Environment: real
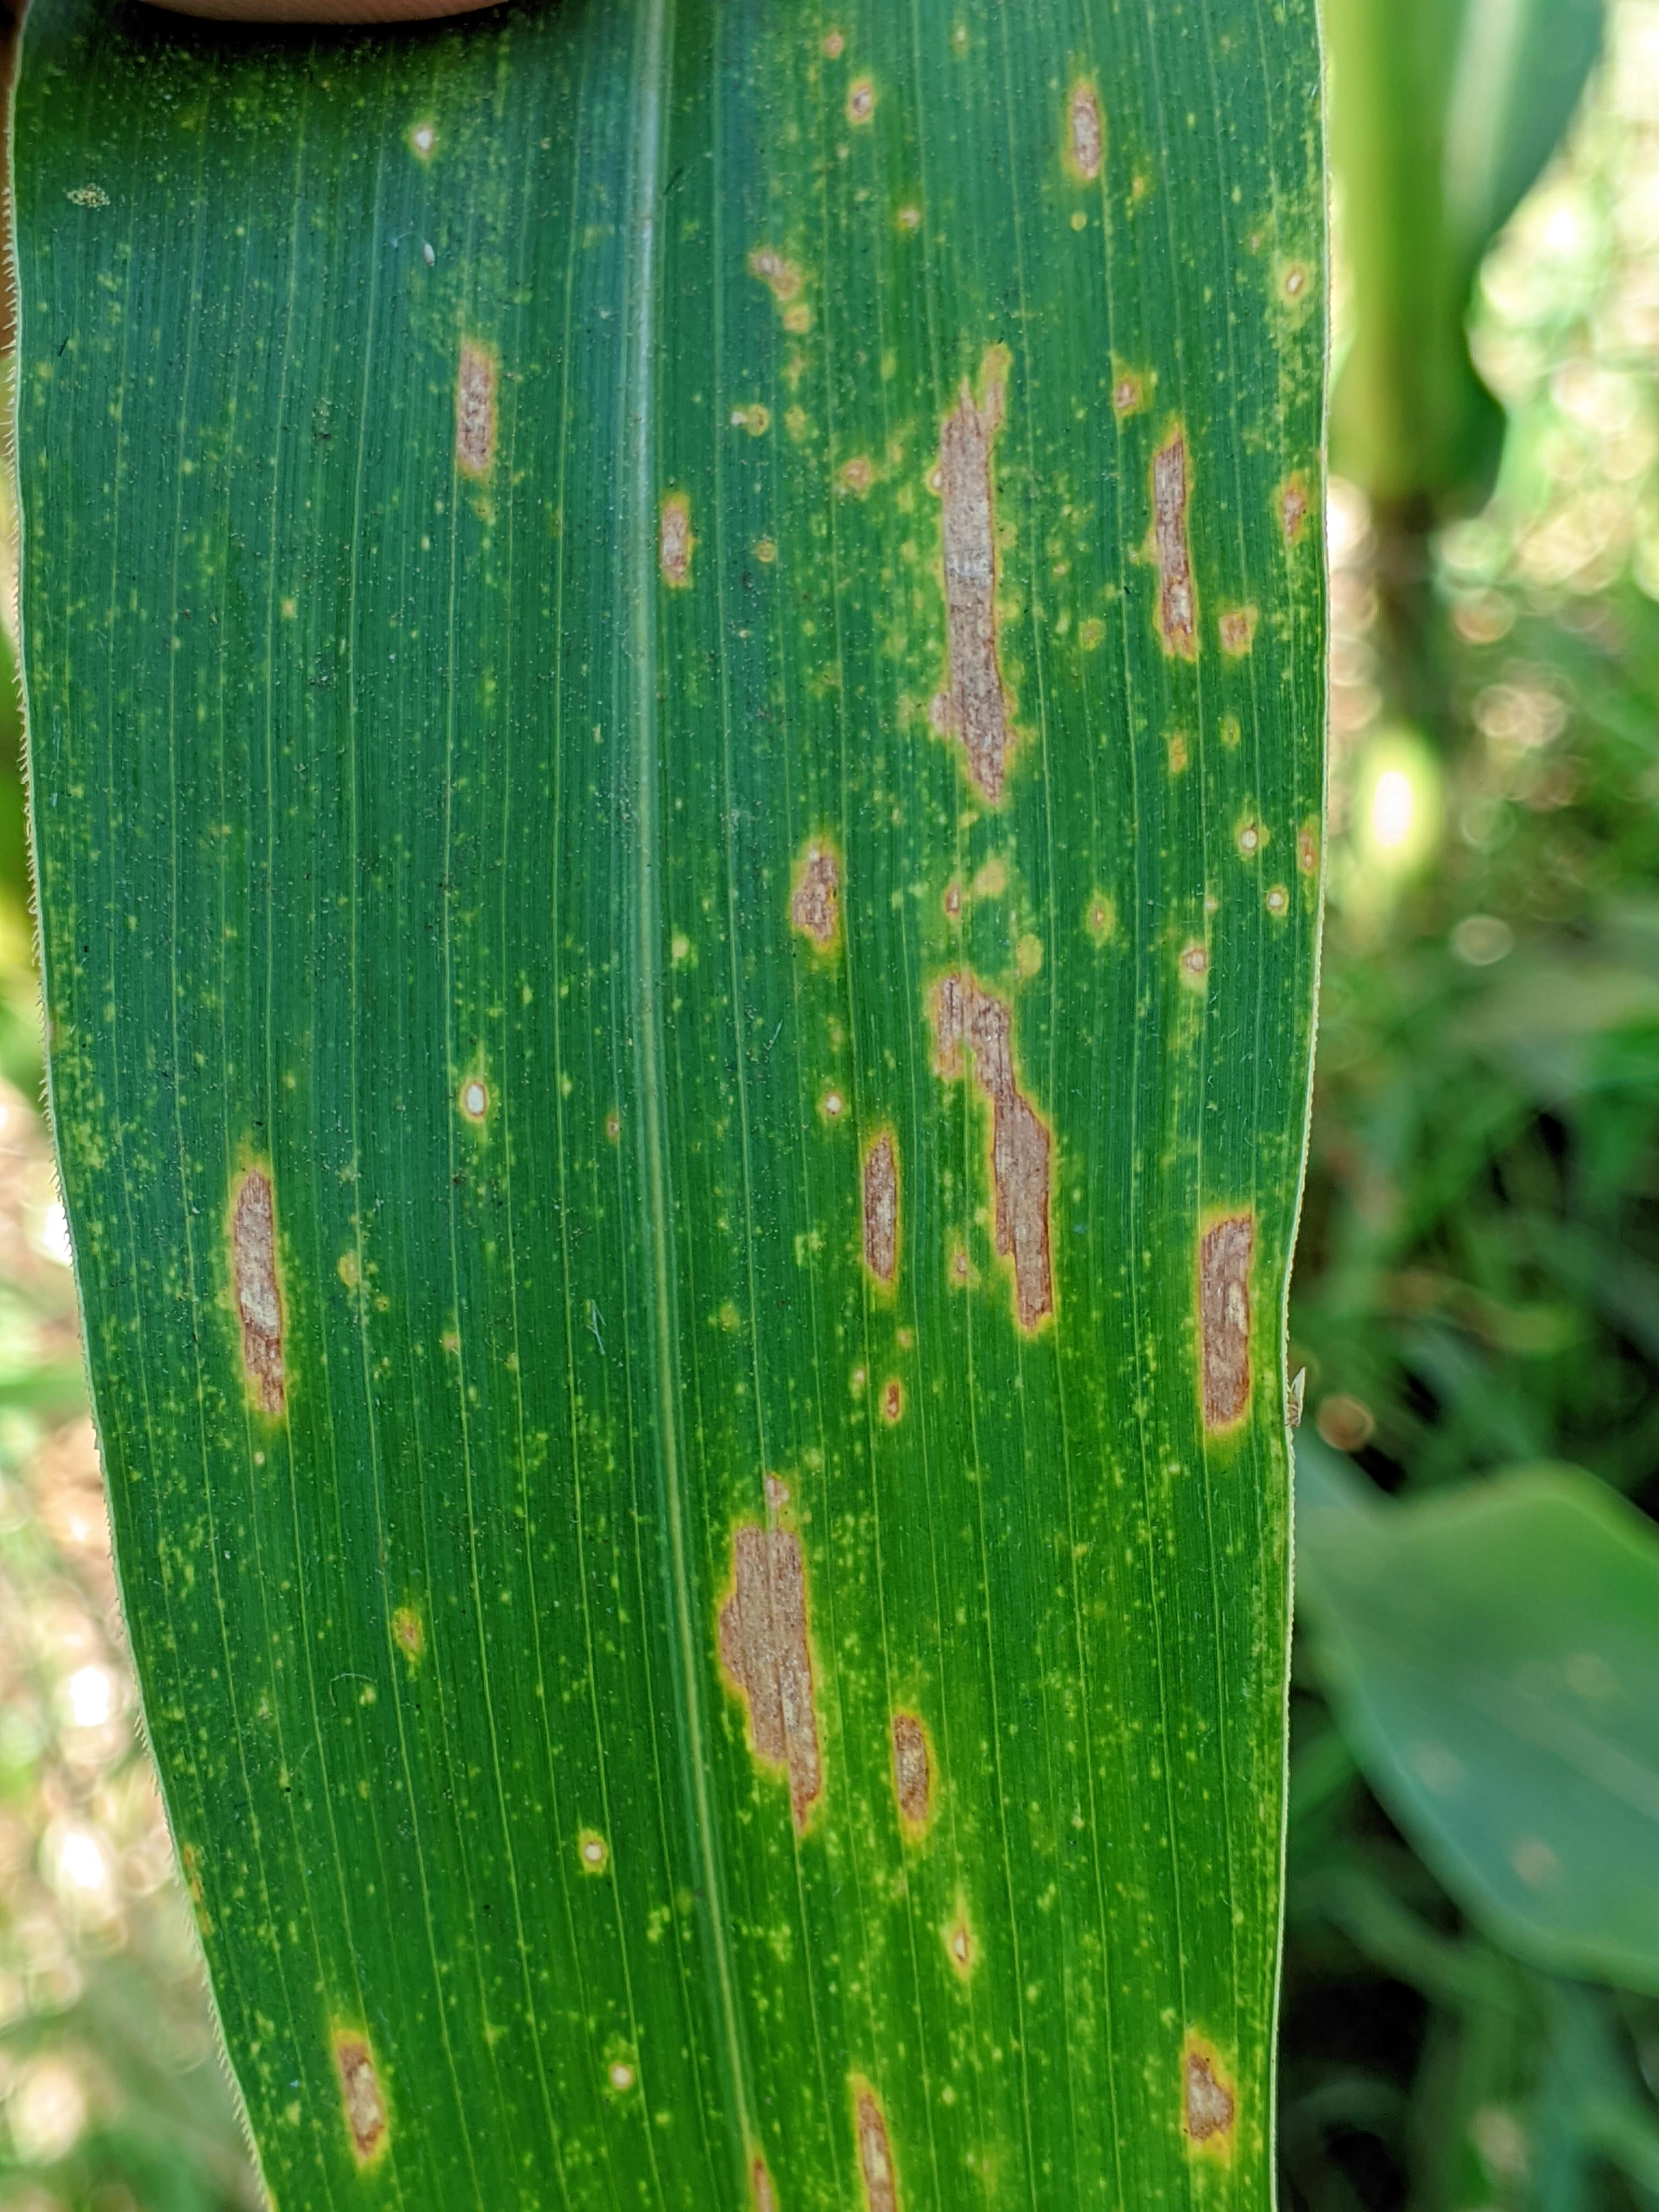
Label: gray_leaf_spot